Japanese corvette Seiki

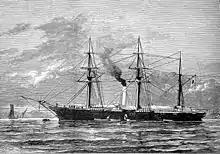
Japanese Gun-boat Seiki, in 1878

Lieutenant Commander Inoue Yoshika oversaw the completion of "Seiki" and was both her chief outfitting officer and first captain. Soon after completion, in November 1878, Inoue took "Seiki" to Europe, marking the first long-distance voyage by a domestically produced Japanese warship. Along the way, Seiki passed through the Suez Canal and made port calls at Constantinople and London, among other places, and was hailed in the western press as the first Japanese-built and Japanese-crewed warship to make such a voyage. Inoue successfully completed the mission, returning to Japan in August 1879.